Chinook Pass

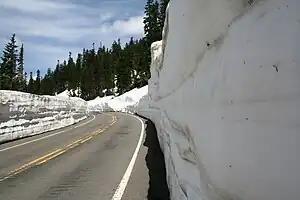
Chinook Pass in June

Chinook Pass (elevation 5430 ft./1656 m.) is a pass through the Cascade Range in the state of Washington.